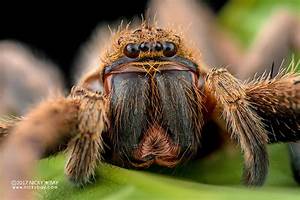
Label: spider